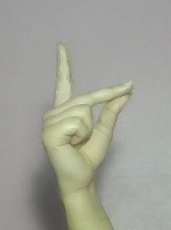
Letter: ta